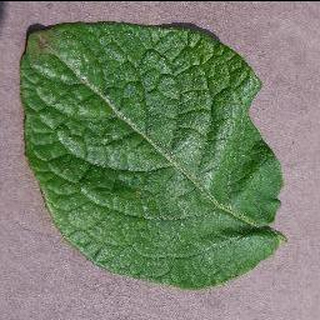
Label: healthy_potato